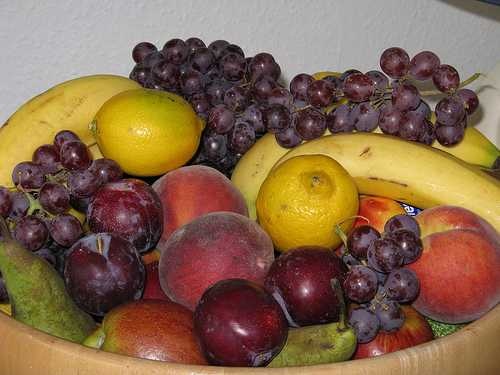
Label: Lemon